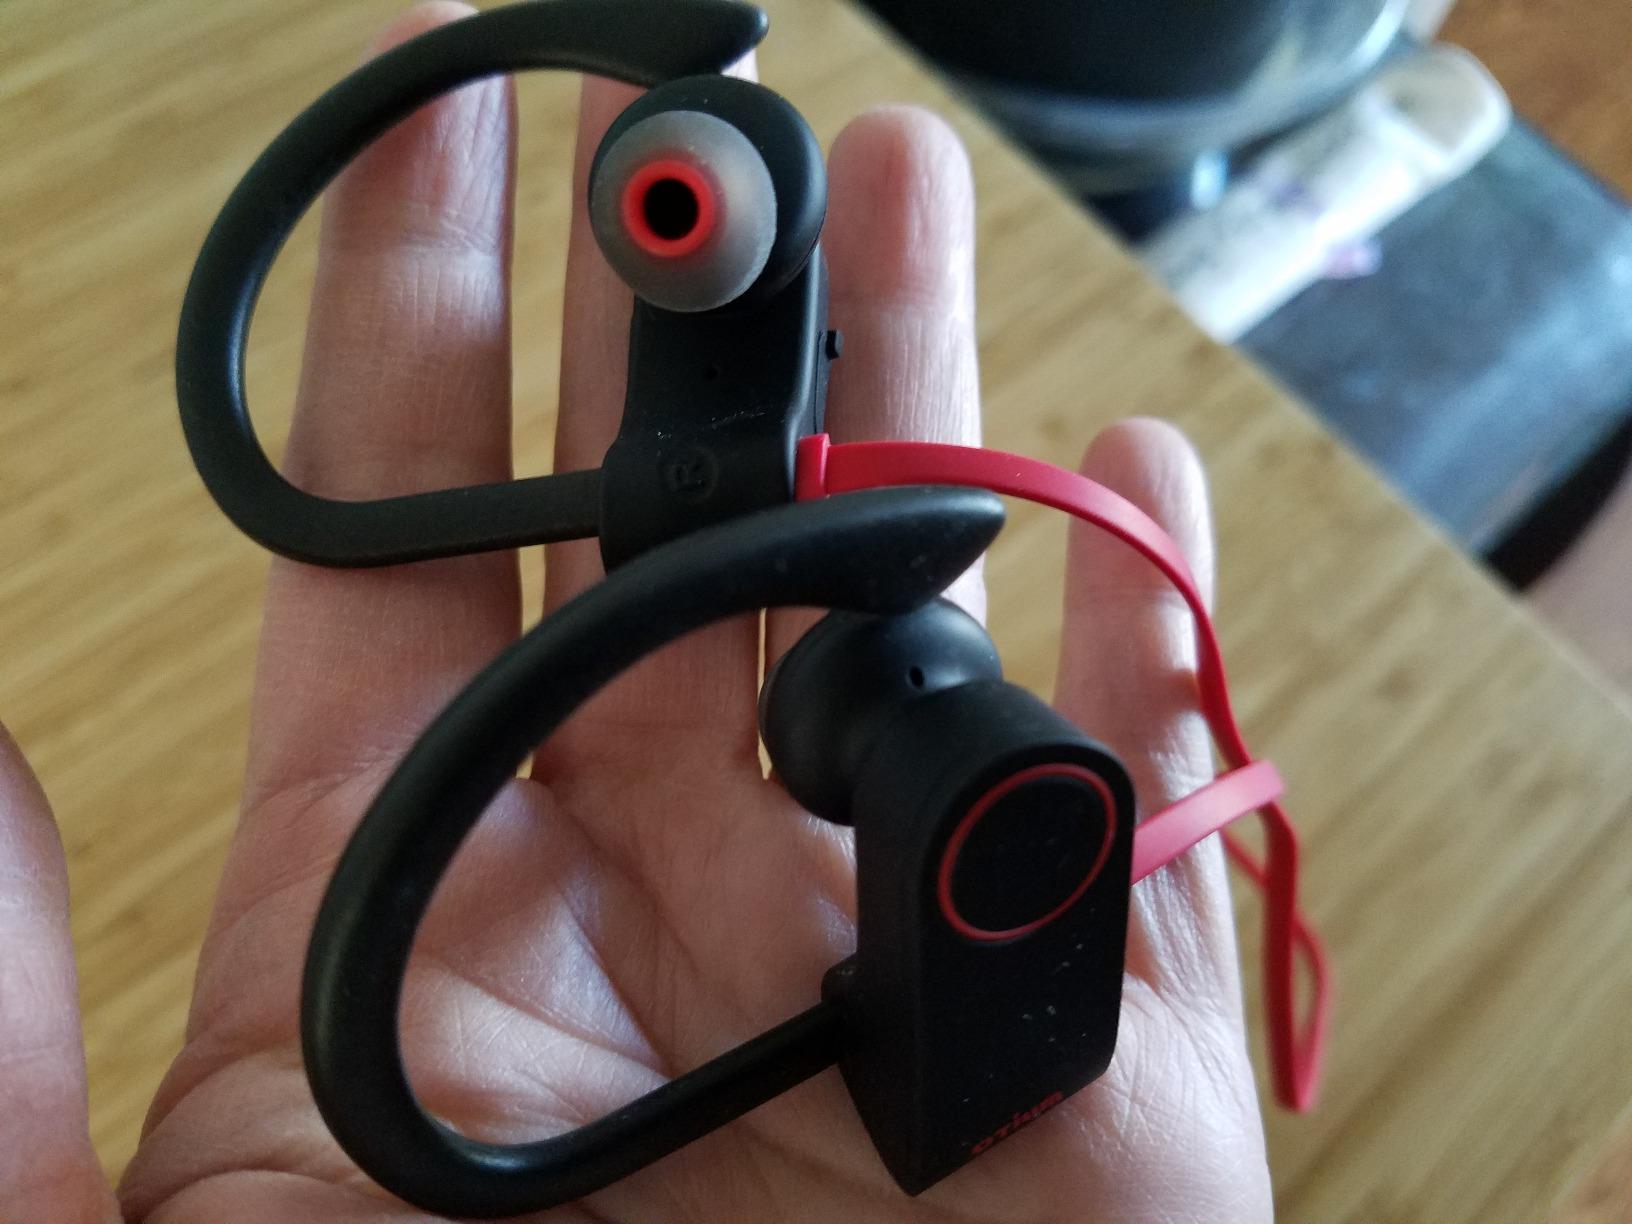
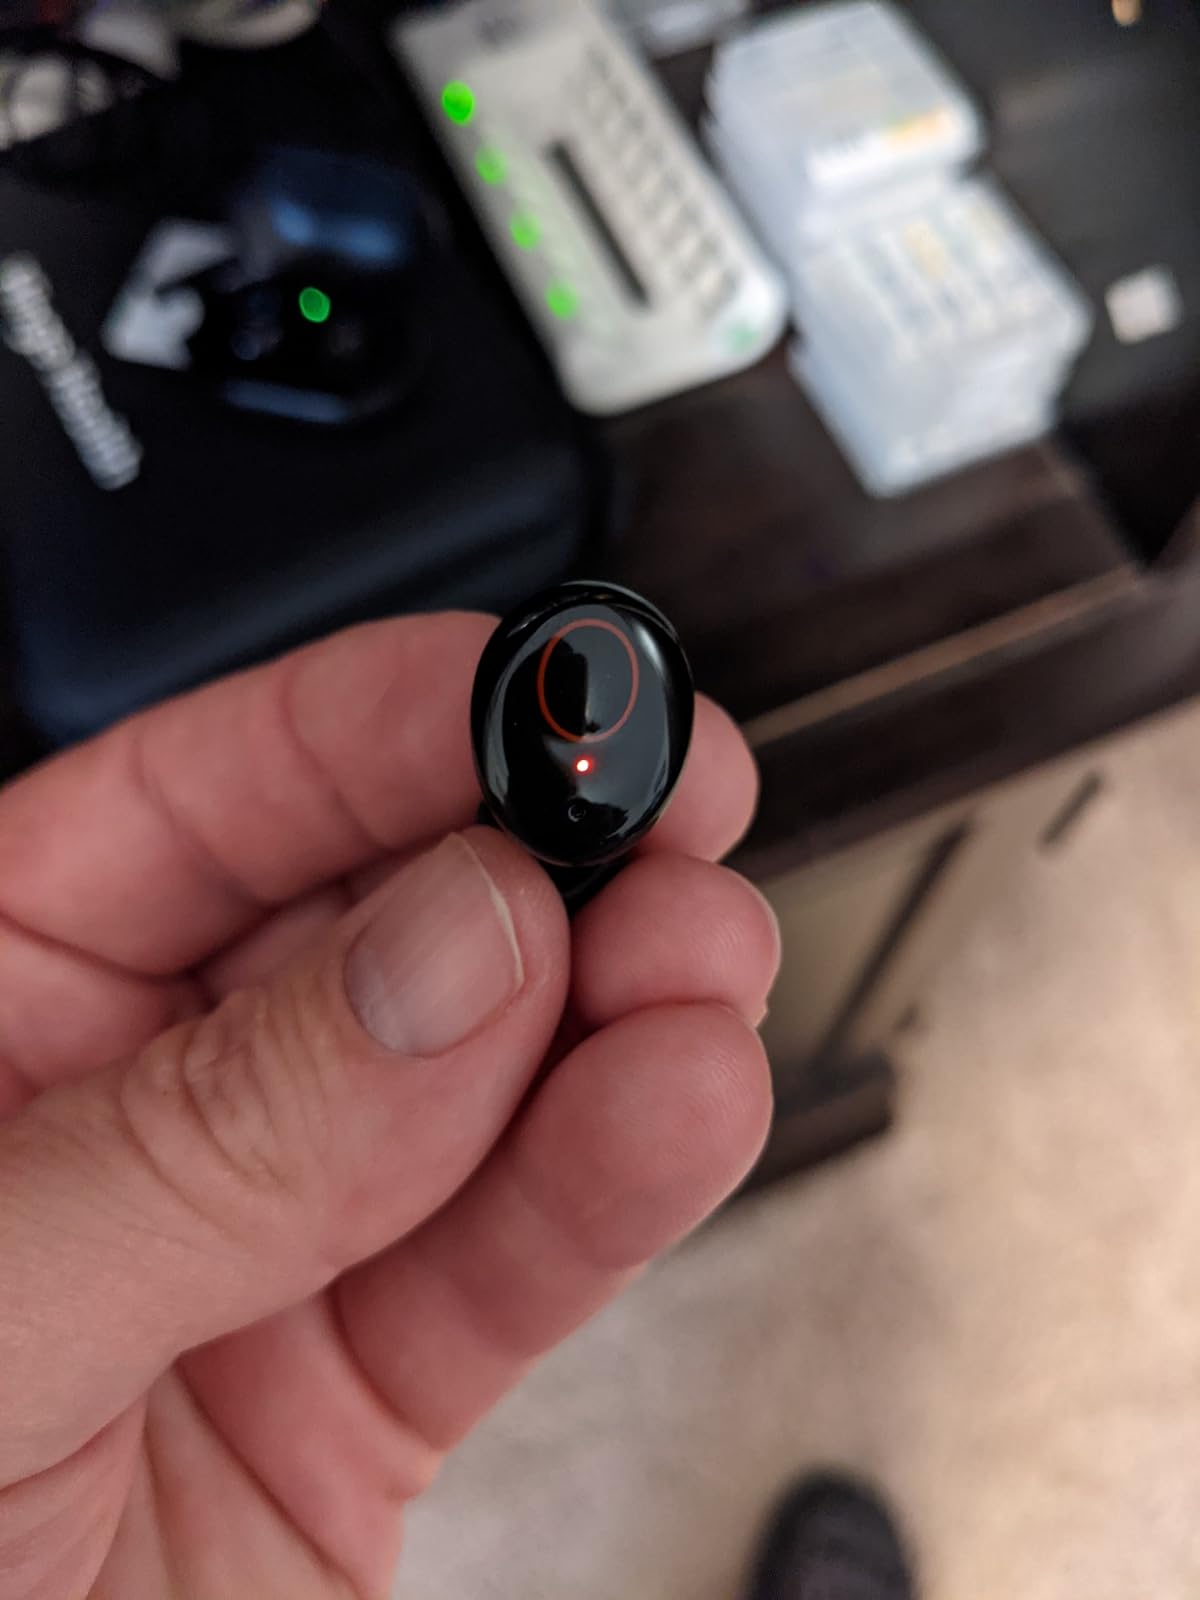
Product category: earbuds
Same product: no